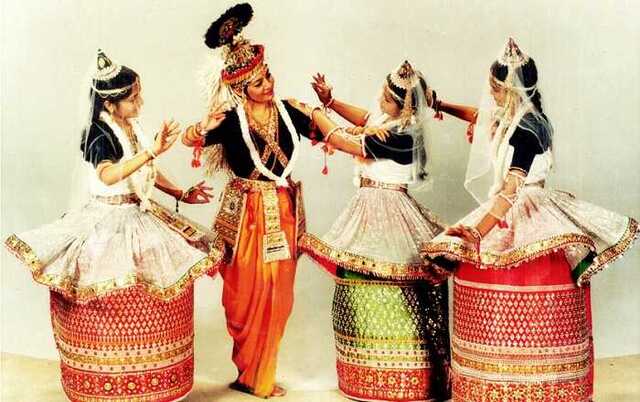
Dance form: manipuri